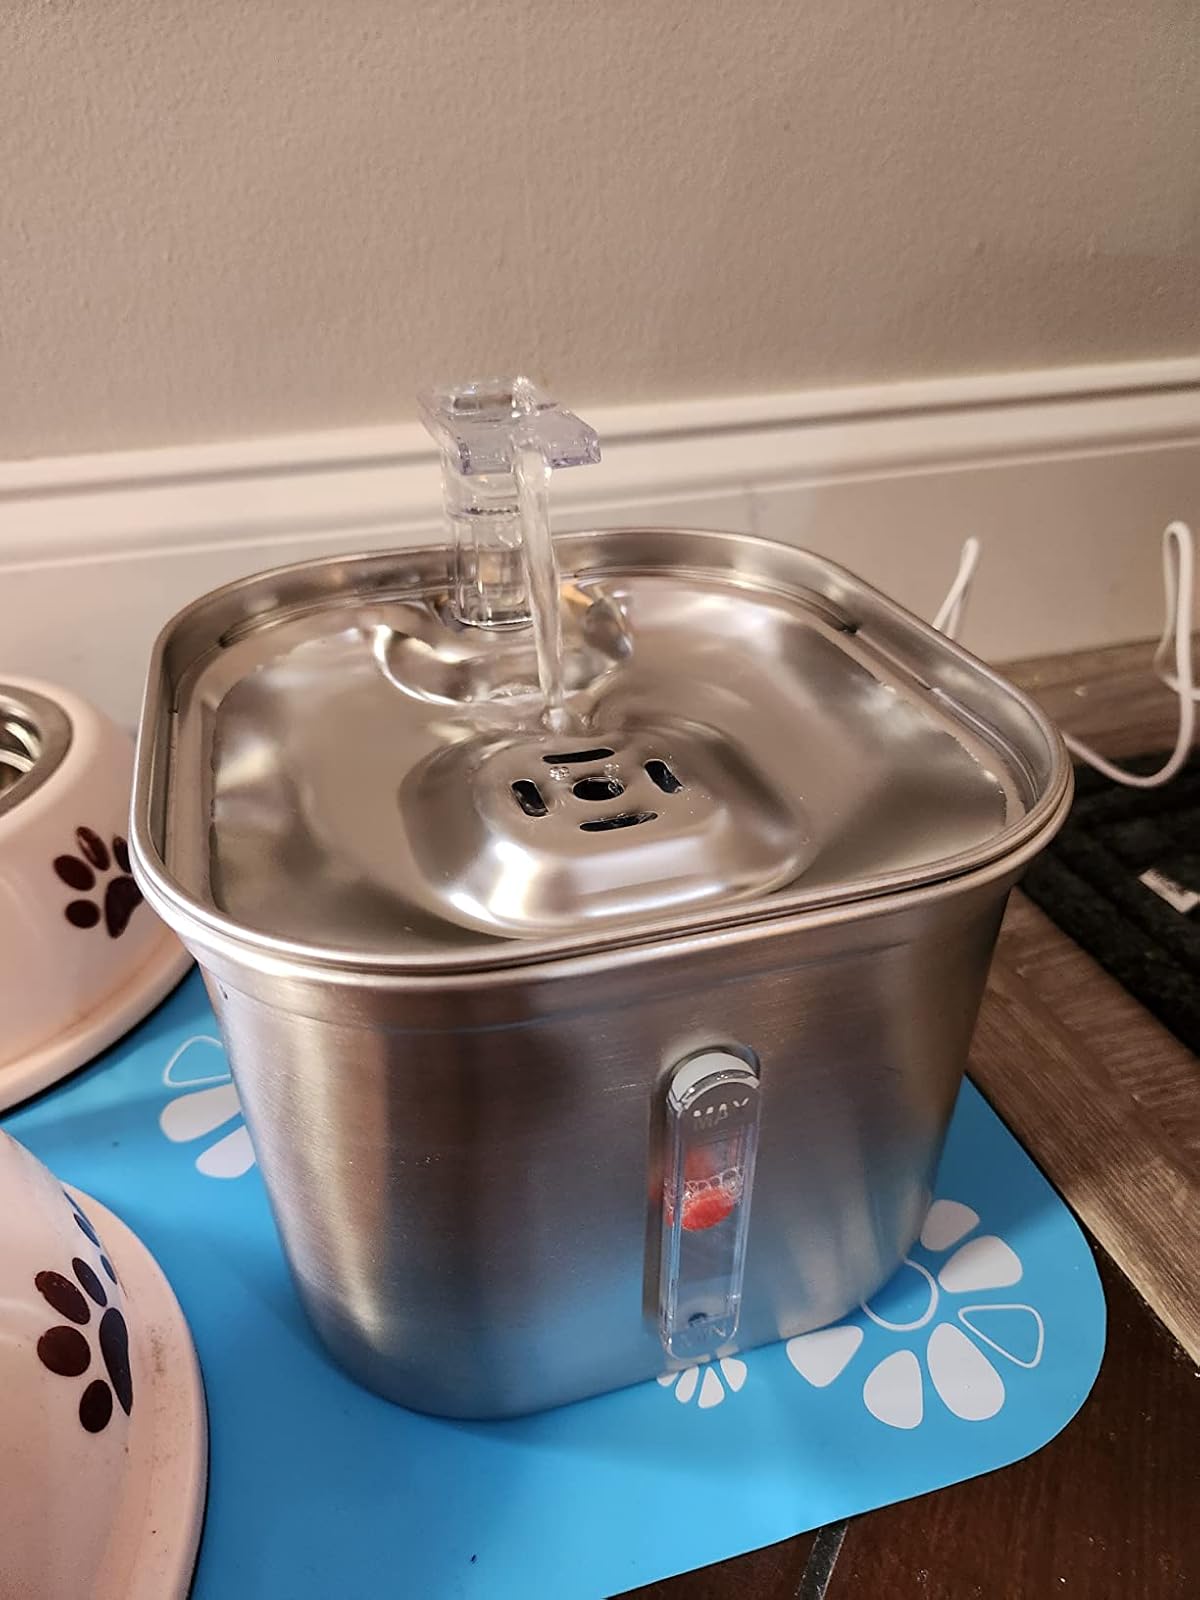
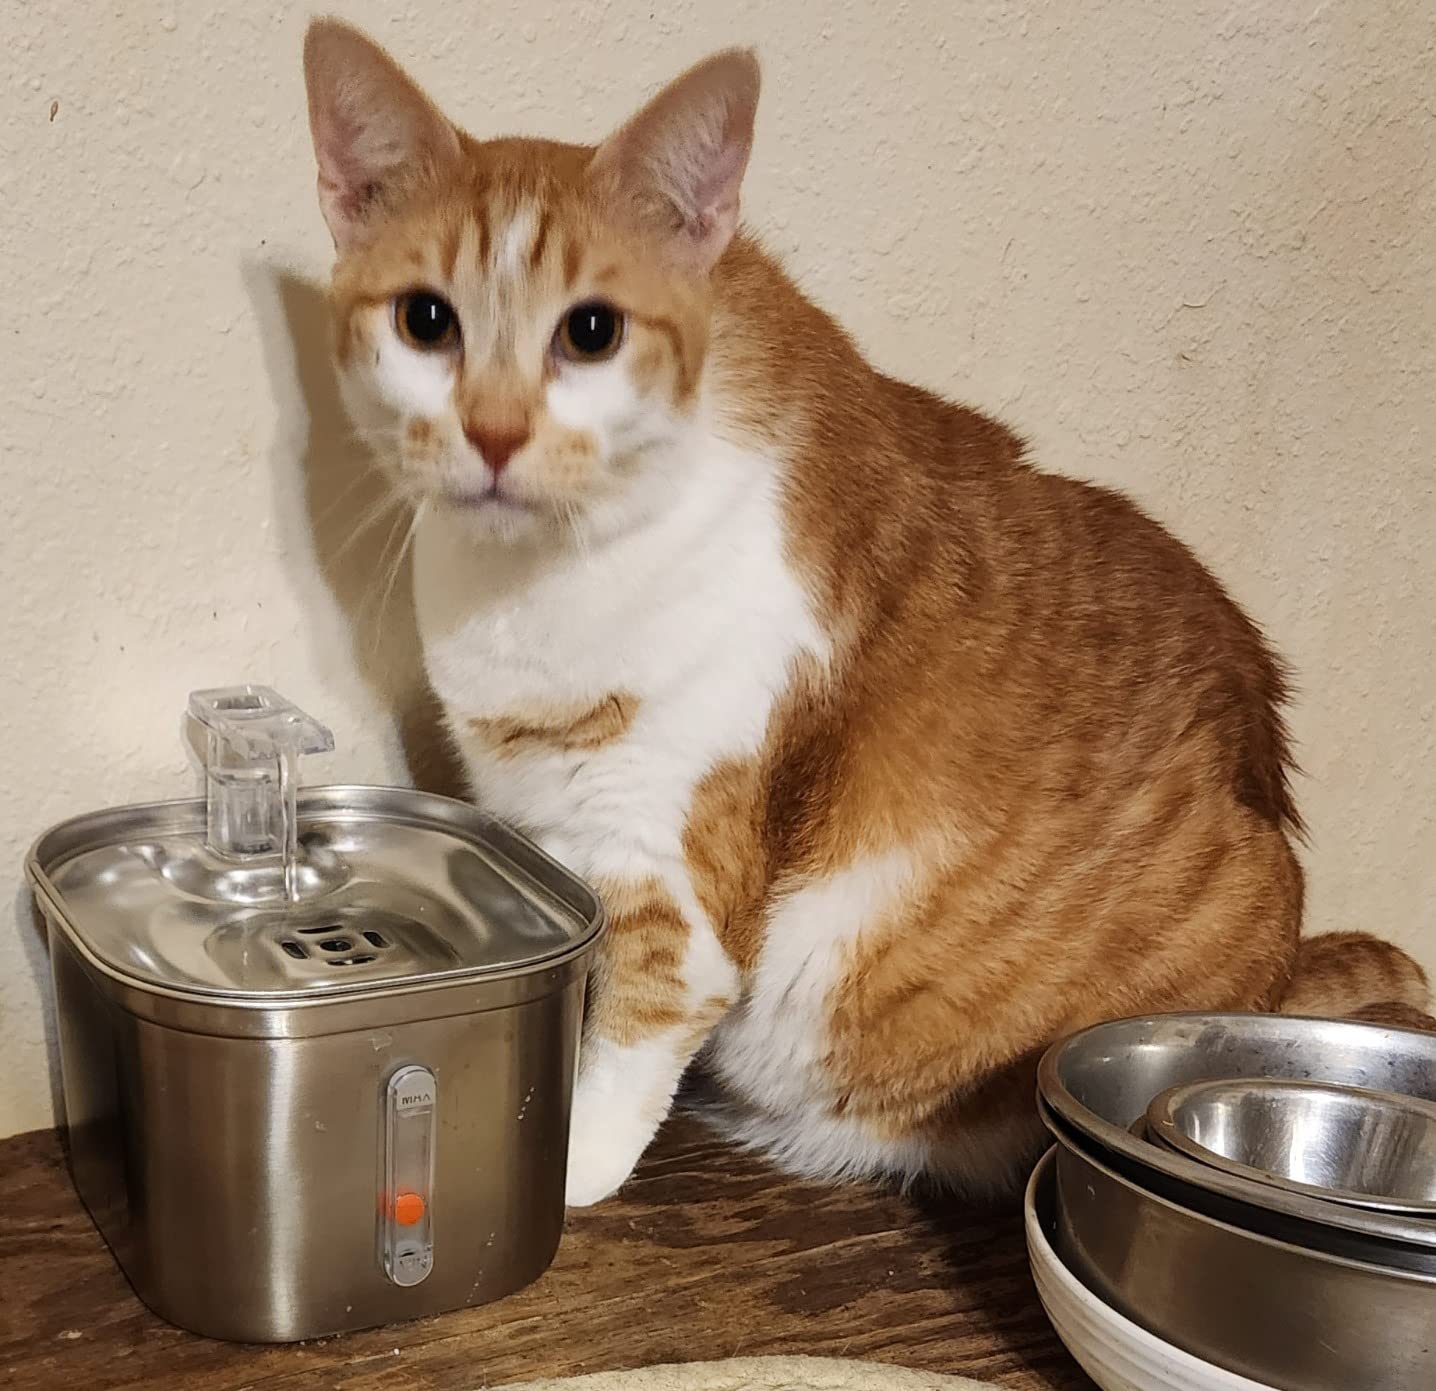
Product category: items_bowl
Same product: yes